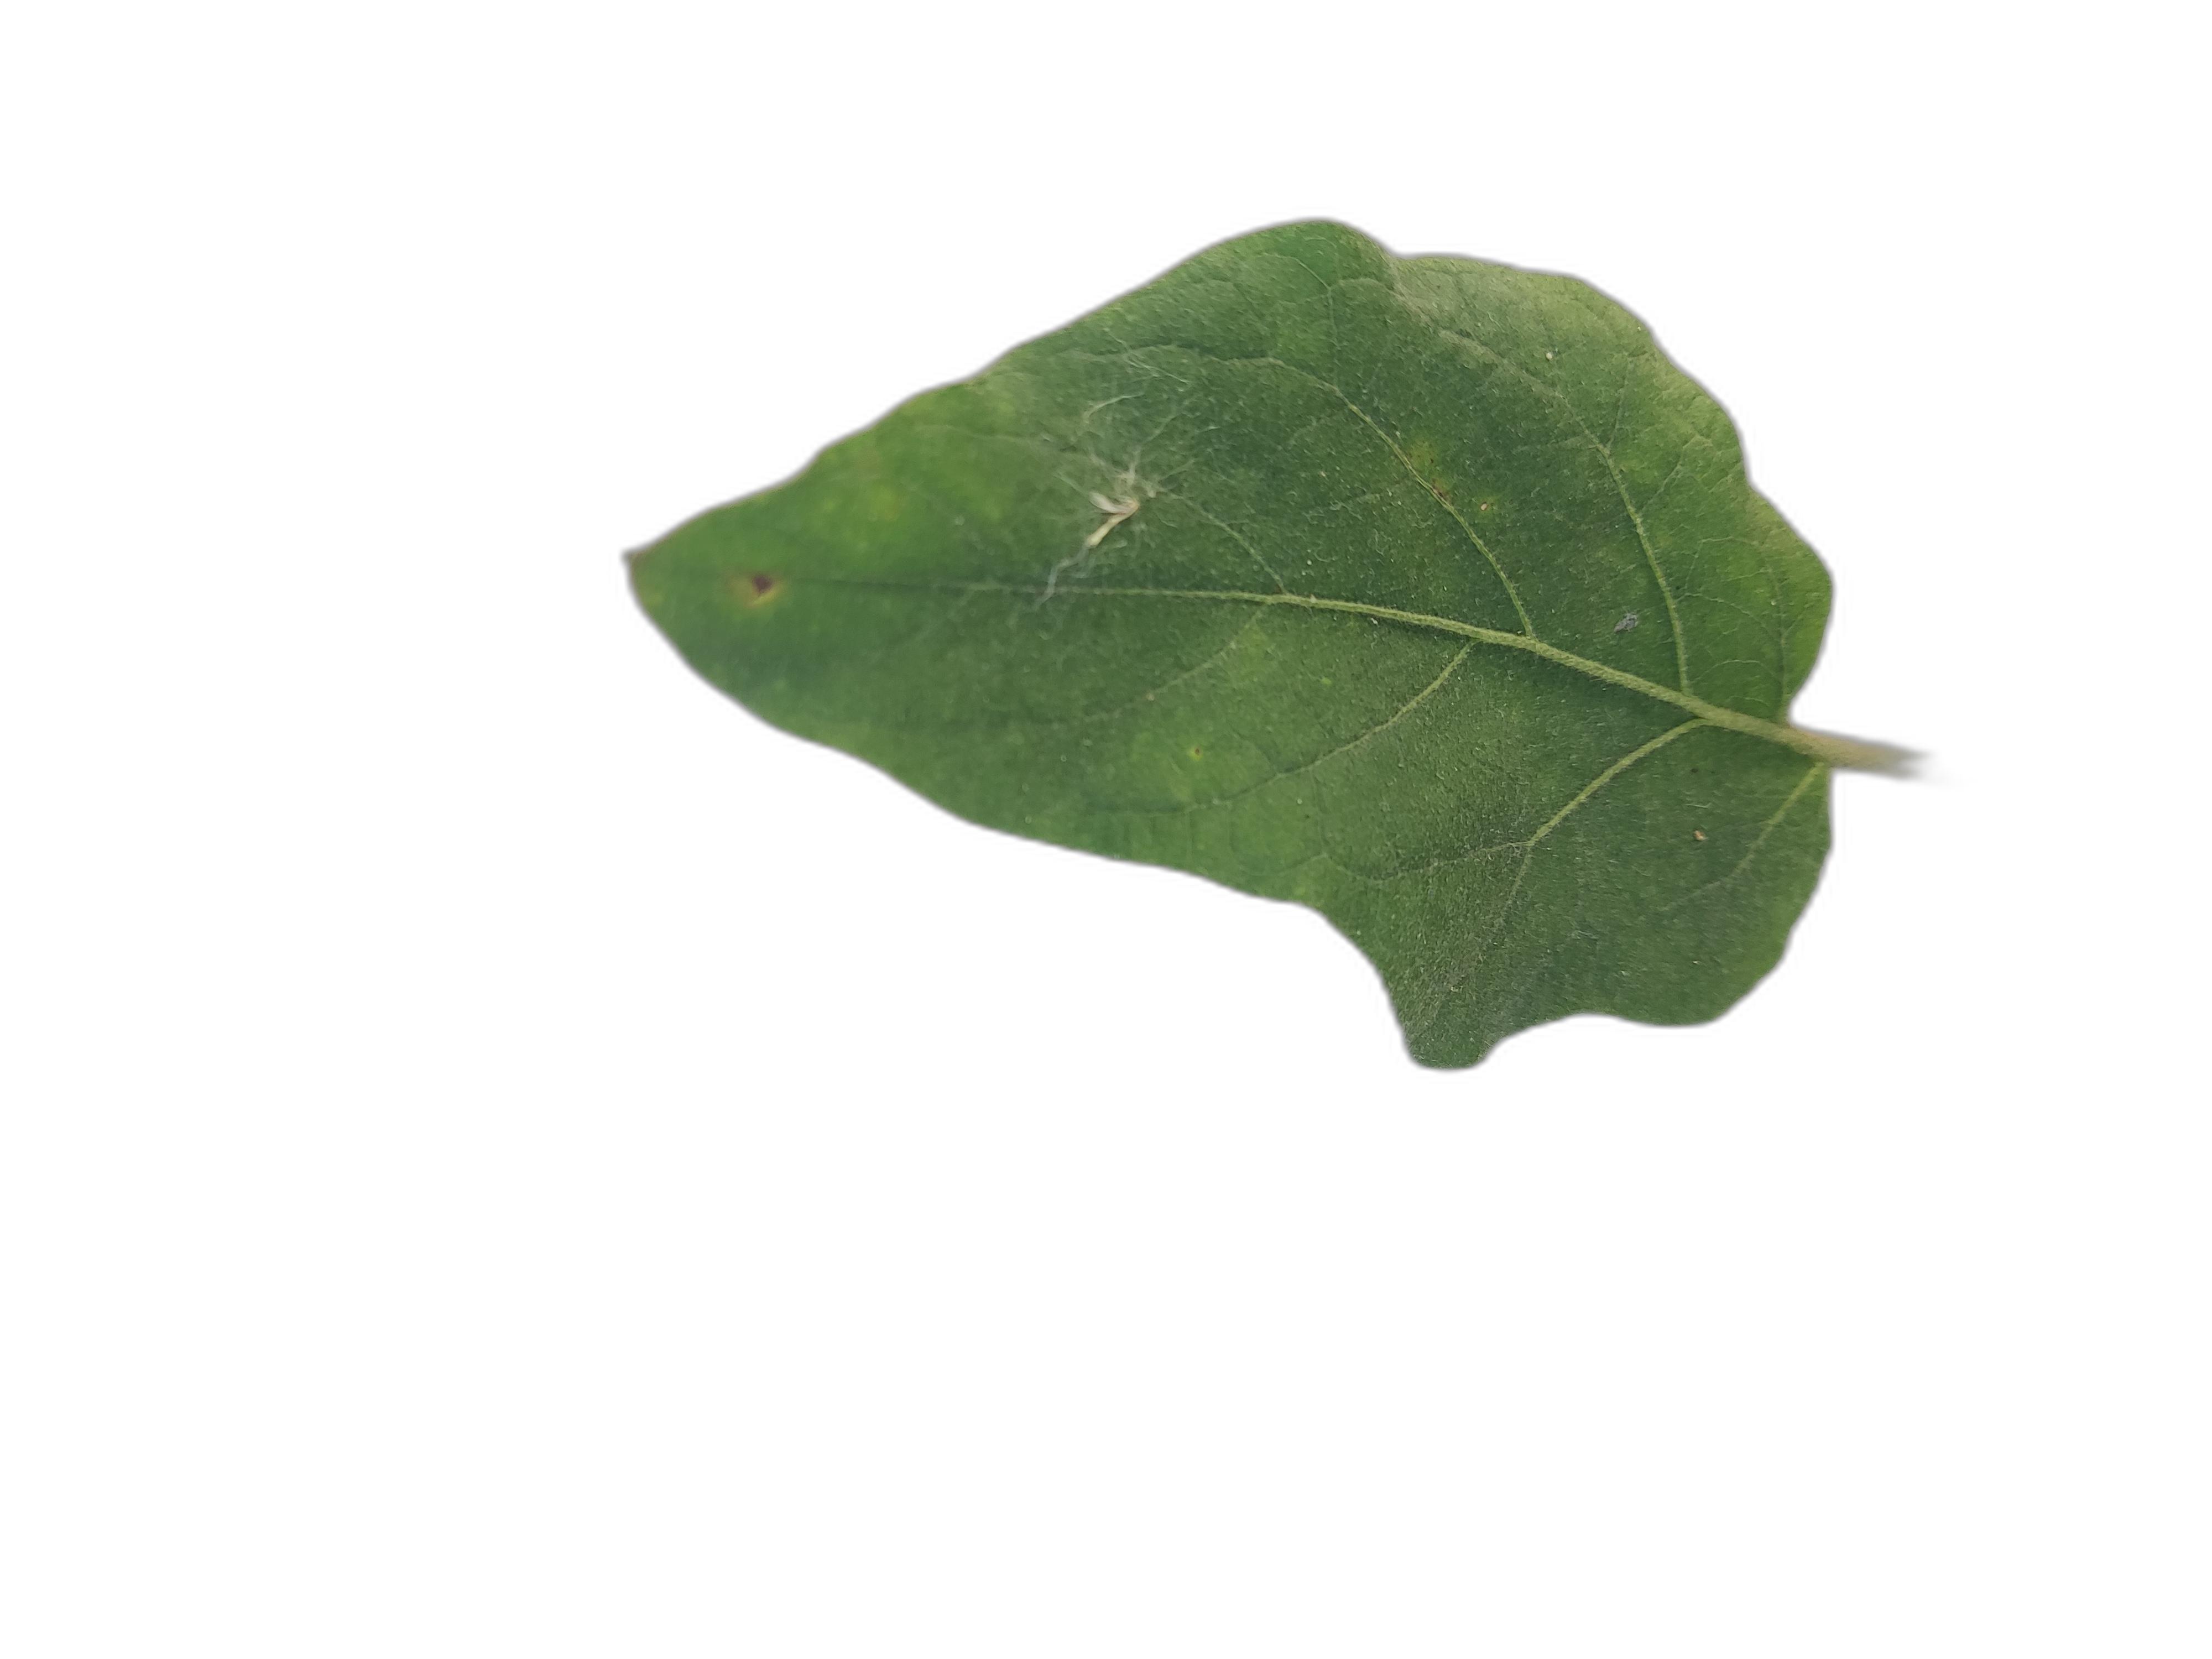
Label: Healthy Leaf